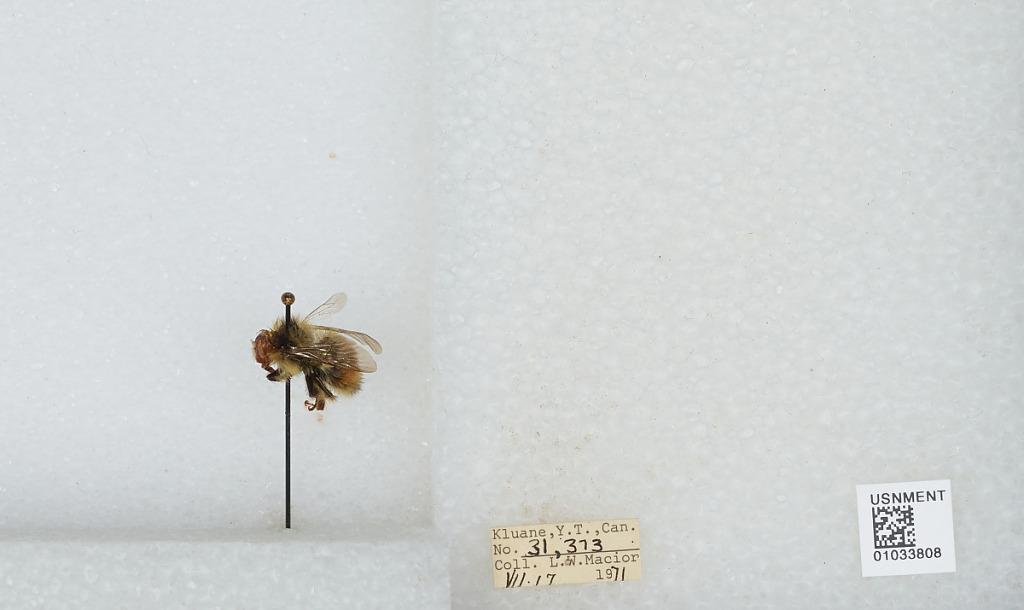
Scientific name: Bombus (Pyrobombus) sylvicola Kirby
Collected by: L. Macior
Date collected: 1971-7-17
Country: Canada
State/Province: Yukon Territory
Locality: Kluane
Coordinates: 60.75, -139.5